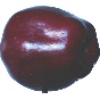
Label: red_delicious_apple